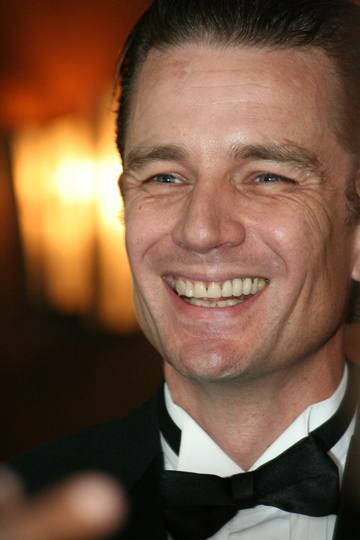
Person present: Yes